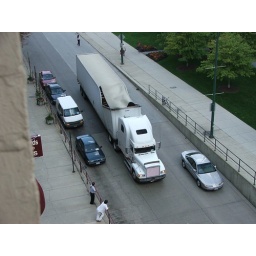
Another truck fails to make it under the bridge next to Catylist World Headquarters.